Terry Rodgers

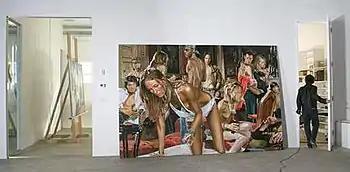
Photograph of Terry Rodgers in his studio with painting: What Shall We Do Now That We Are Happy? (unfinished state)

Terry Rodgers is a realist known for his contemporary character studies. While his earlier paintings often contemplated personal and family relationships in brightly lit outdoor settings wrought with pale, intense, high-keyed colors, his recent paintings conjure up a vision of the private nightlife of America's privileged youth. Widely exhibited in the U.S. and Europe and noted for their subtle social commentary. Rodgers’ complex compositions emphasize the detachment of his characters: the eye can trace the angles and curves of their intersecting bodies on the painting’s surface, but their gazes almost all diverge from each other. They seem to share the disappointment of F. Scott Fitzgerald's hollow glamour seekers and the bourgeois ennui mined by Eric Fischl and David Salle.